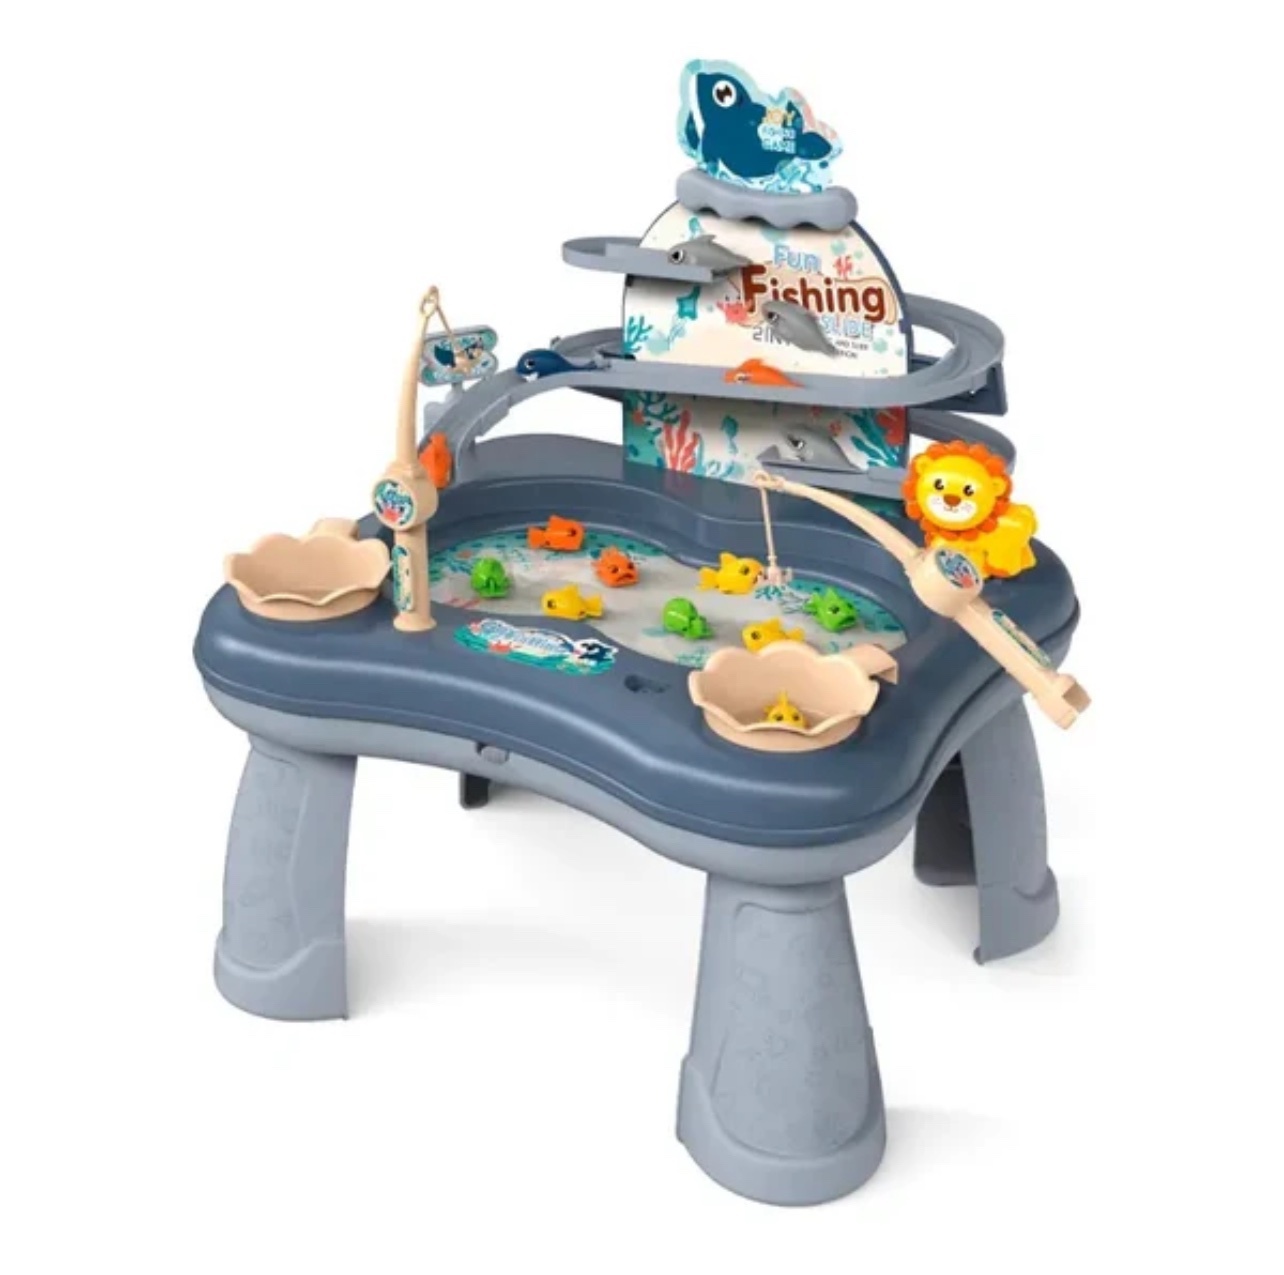
Magnetni ribolov za decu 2u1 igra pecanja i vodene avanture
1. Ovaj električni magnetni pecanje je edukativna igračka koja može naučiti pecarske veštine dok se igra sa njim, i neguje praktičnost i posmatranje 2. 3 prekidača se mogu slobodno pratiti i realističan dizajn ribolova, može promeniti poboljšani dizajn magnetne flotacije, pustiti male ribe da slobodno plivaju na stolu za igru 3. Multifunkcionalna muzika Sastoji se od bogate igre i rotirajućih diskova za pecanje, pecarske igre su živopisnije i zanimljivije 4. Usvaja meku boju koja ne boli vaše oči. 2 boje mogu zadovoljiti različite ličnosti vašeg deteta. Visokokvalitetna igračka za porodičnu igru 5. Ova električna magnetna udica za ribolov je pogodna za decu od 36 godina. Podstiče želju dece za istraživanjem i razvija praktične sposobnosti, zabavna i edukativna igračka
Brand: KlikniKupi
Category: Toys & Games > Toys > Sports Toys > Fishing Toys